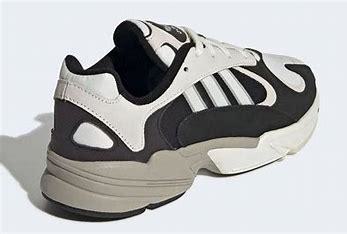
Brand: Adidas
Model: Yung 1